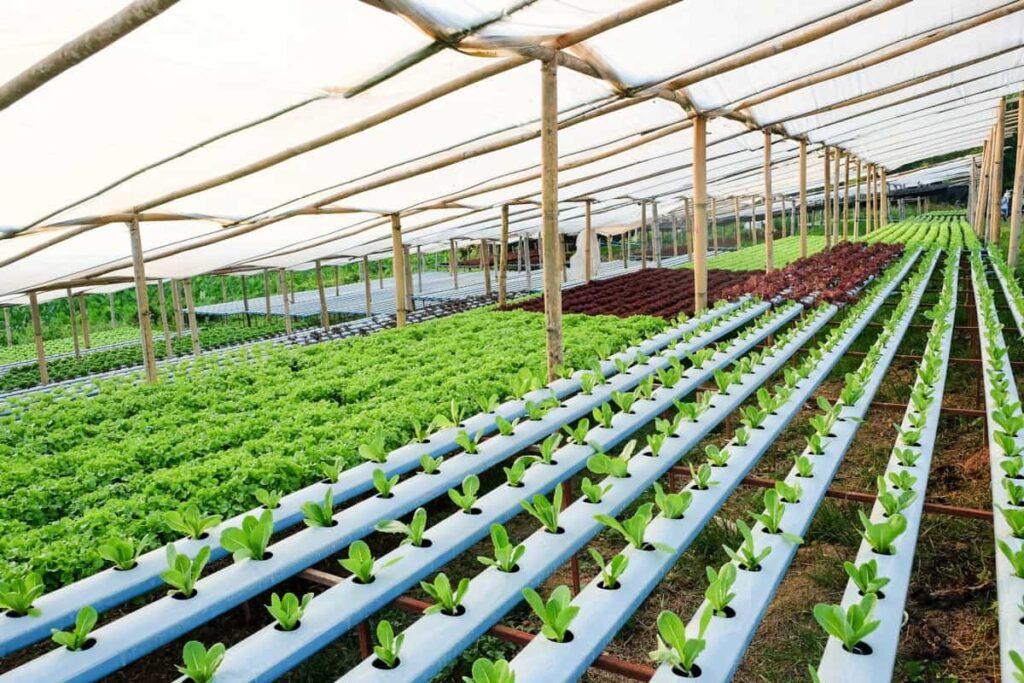
Mimea iliyokuwa na kustawi vizuri na kunawiri iliyoteshwa huduma ya njia na mfumo wa kilimo cha kisasa cha haidroponi, kinachohusisha matumizi ya maji yaliyorutubisho mbalimbali na muhimu kwa ajili ya ukuaji wa mimea bila kuhusisha matumizi ya udongo.